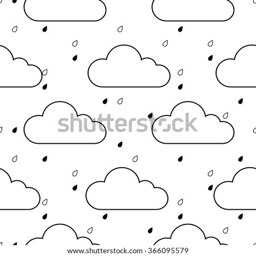
vector seamless pattern with rain and clouds in the sky .